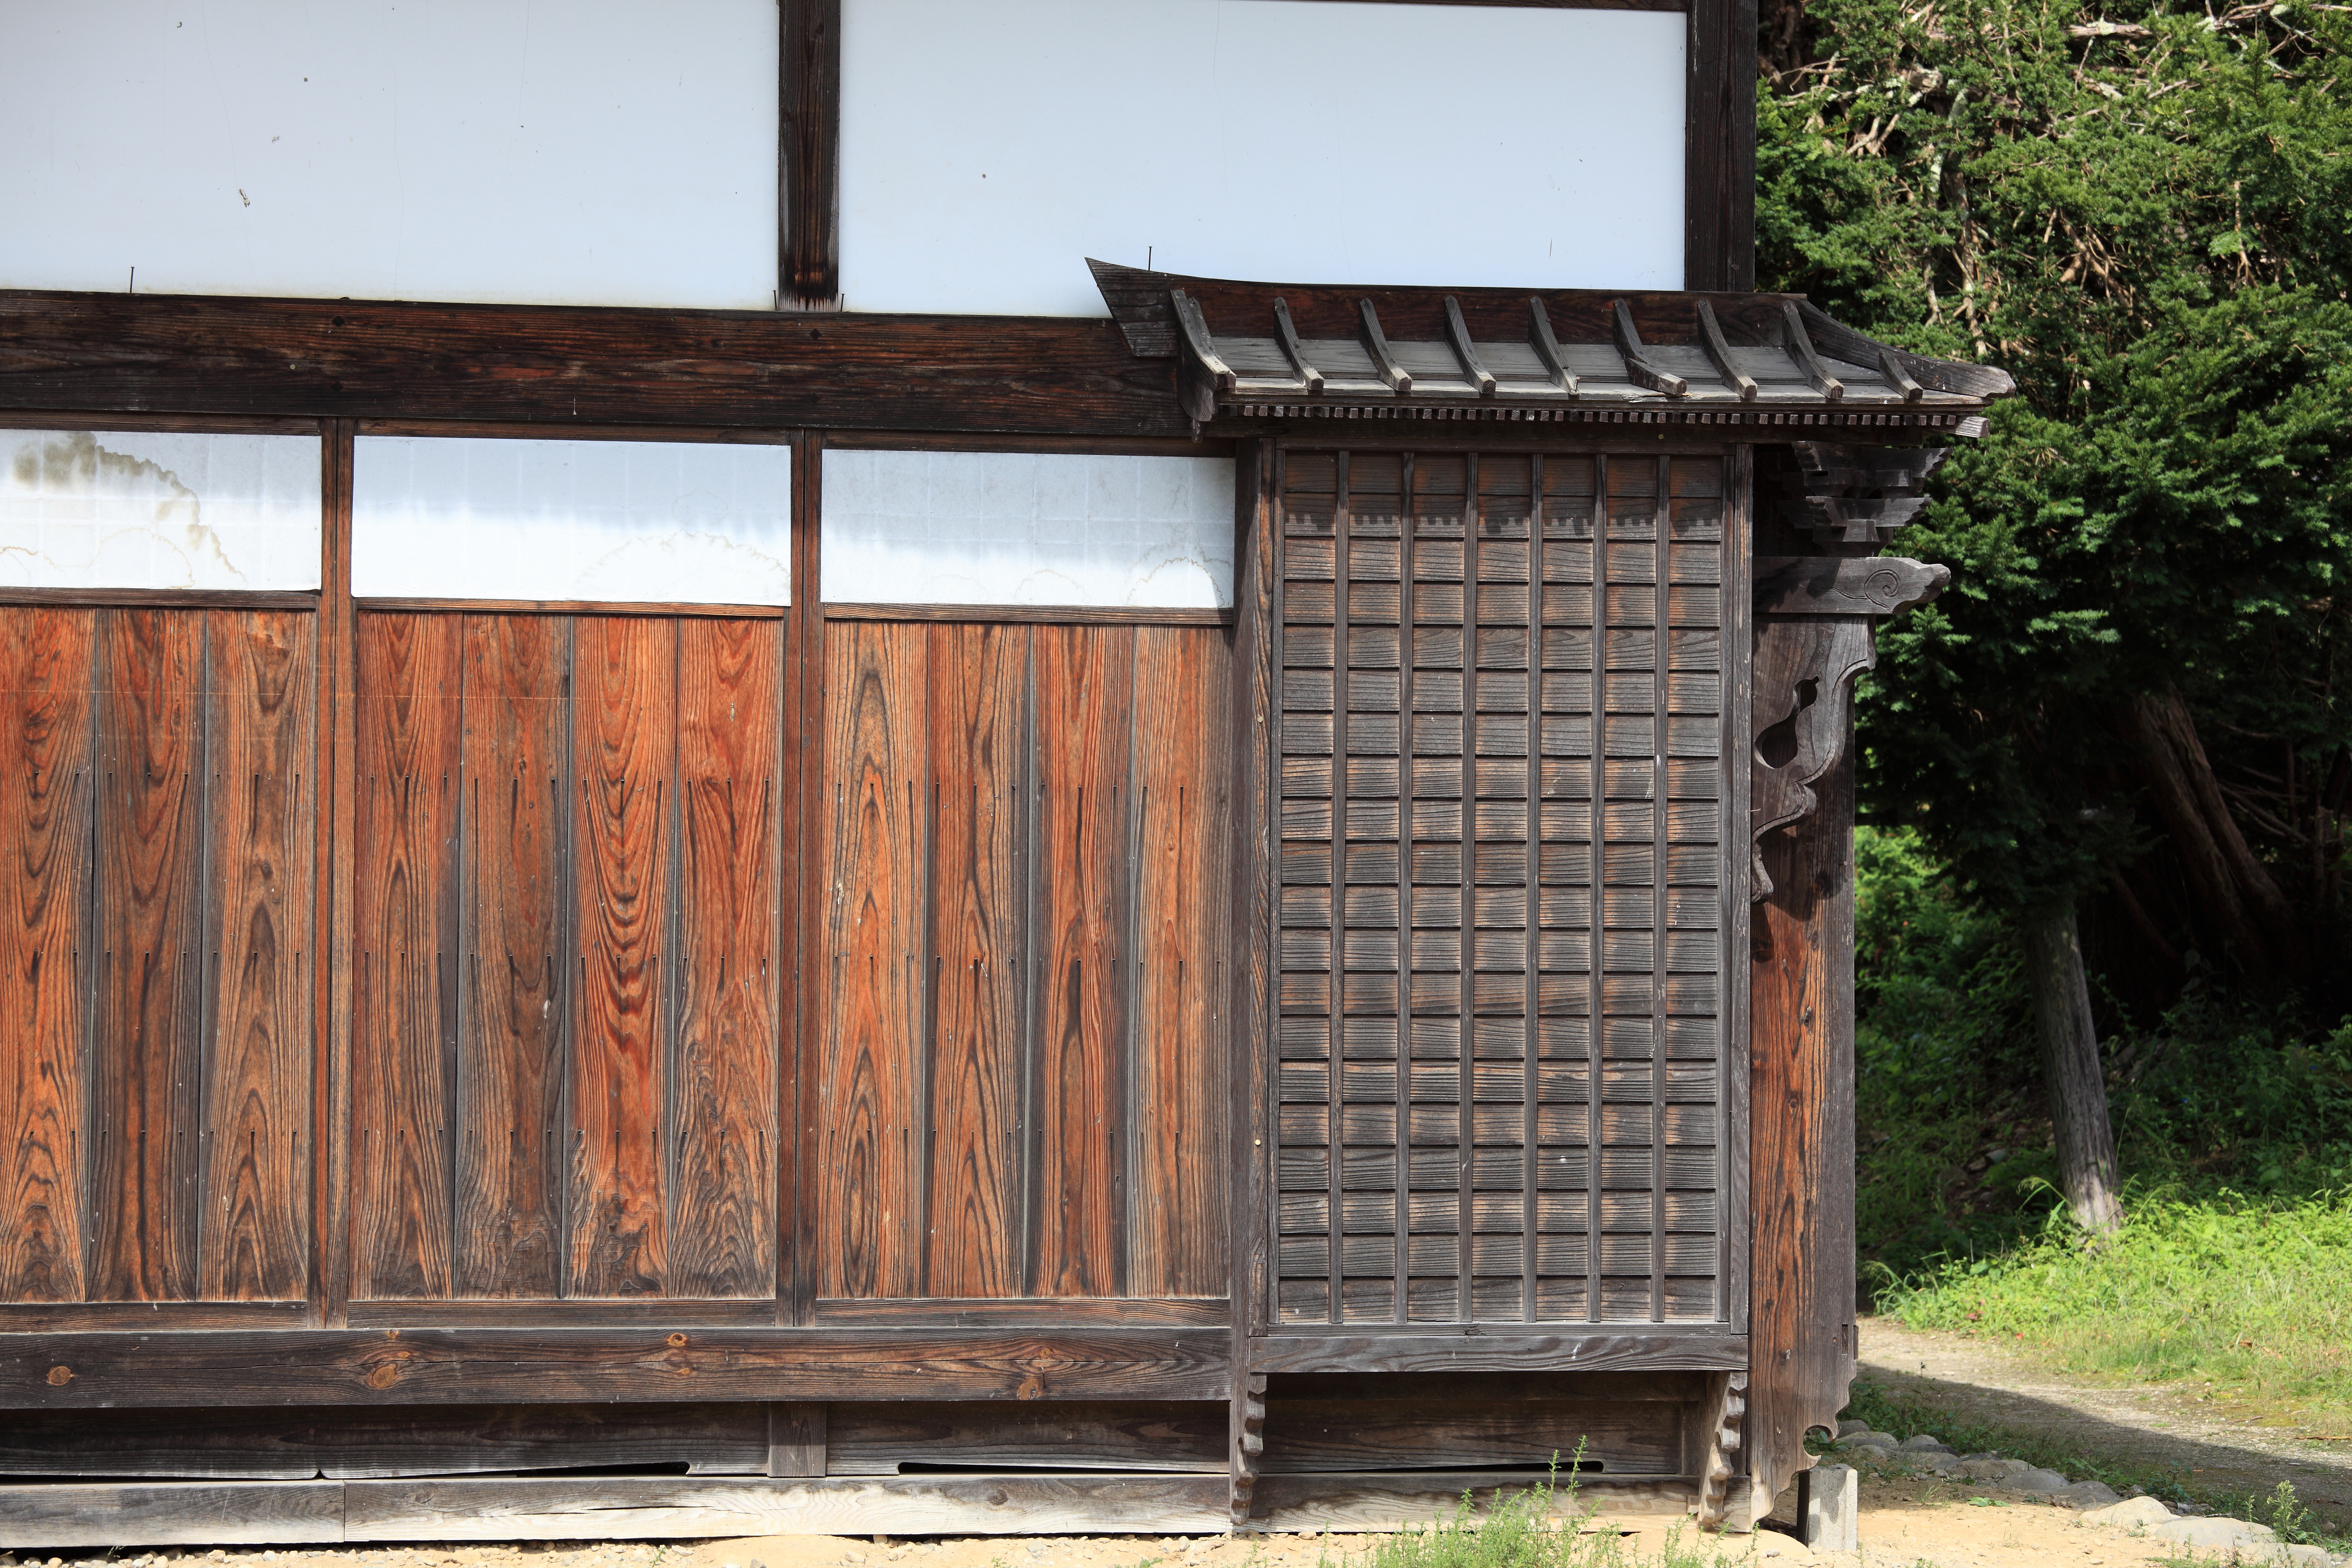
fence, architecture, wood, house, building, old, shed, high, cottage, ancient, residence, property, exterior, gate, door, japanese, stall, 5d, style, hires, markii, traditional, hi, res, resolution, ouchijuku, real estate, garage door, outdoor structure